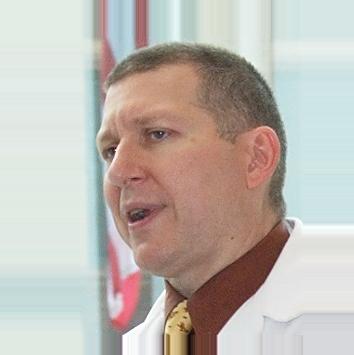
Age: 42